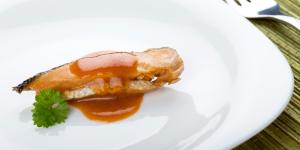
salmon en salsa agridulce